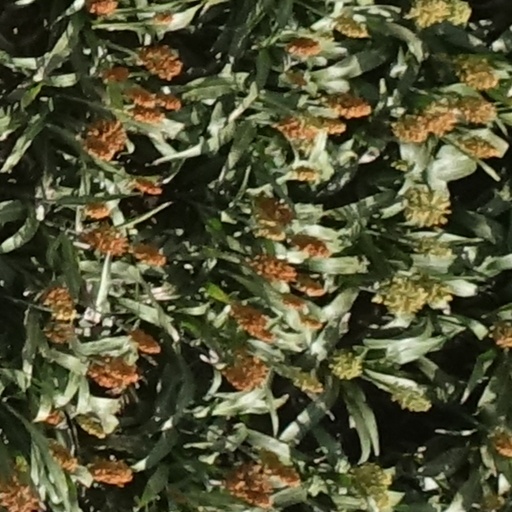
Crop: sorghum